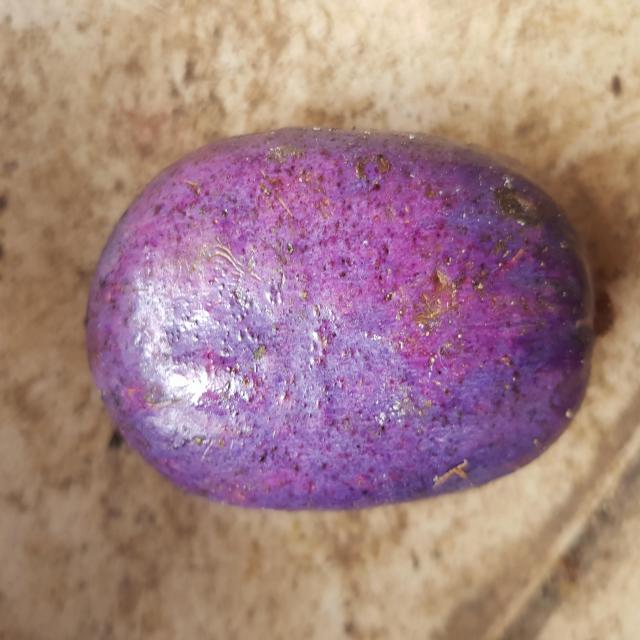
Plum grade: unaffected